Stanley Bryan Ashbrook

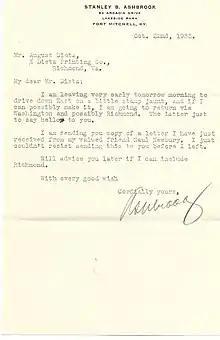
1935 letter

Stanley Bryan Ashbrook (October 10, 1882 – January 23, 1958), of Kentucky, was a distinguished American philatelist who was known for his extensive studies of early United States stamps and postal history. He was usually known as Stanley B. Ashbrook.